8½ Otto e Mezzo Bombana

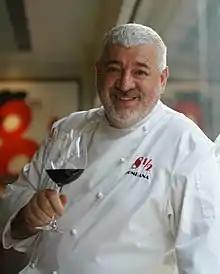
Head chef Umberto Bombana

Umberto Bombana trained under Ezio Santin. He worked at Toscana at the Ritz-Carlton, Hong Kong from 1993. He was a prime mover in introducing the white truffle to Hong Kong's restaurant scene, and he introduced the World White Truffle of Alba Auction to Hong Kong. In 2006, Bombana was appointed by Piedmontese Regional Enoteca Cavour as their International White Truffle Ambassador.